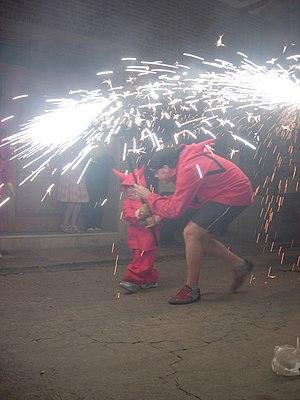
"Les ""correfocs"" sont des manifestations culturelles populaires des pays catalans. Ils comptent parmi les manifestations les plus frappantes des fêtes catalanes, où les colles de diables, les groupes déguisés en diables, passent en courant avec leurs feux d'artifice sur une pique et en dansant autour des gens aux rythmes des groupes de percussions qui les accompagnent. On les trouve en Catalogne, dans la région de Valence, aux Baléares et en France dans le Roussillon.